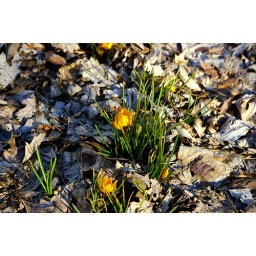
Taken in the flower bed of my neighbor's yard. Sure sign that spring is on it's way!